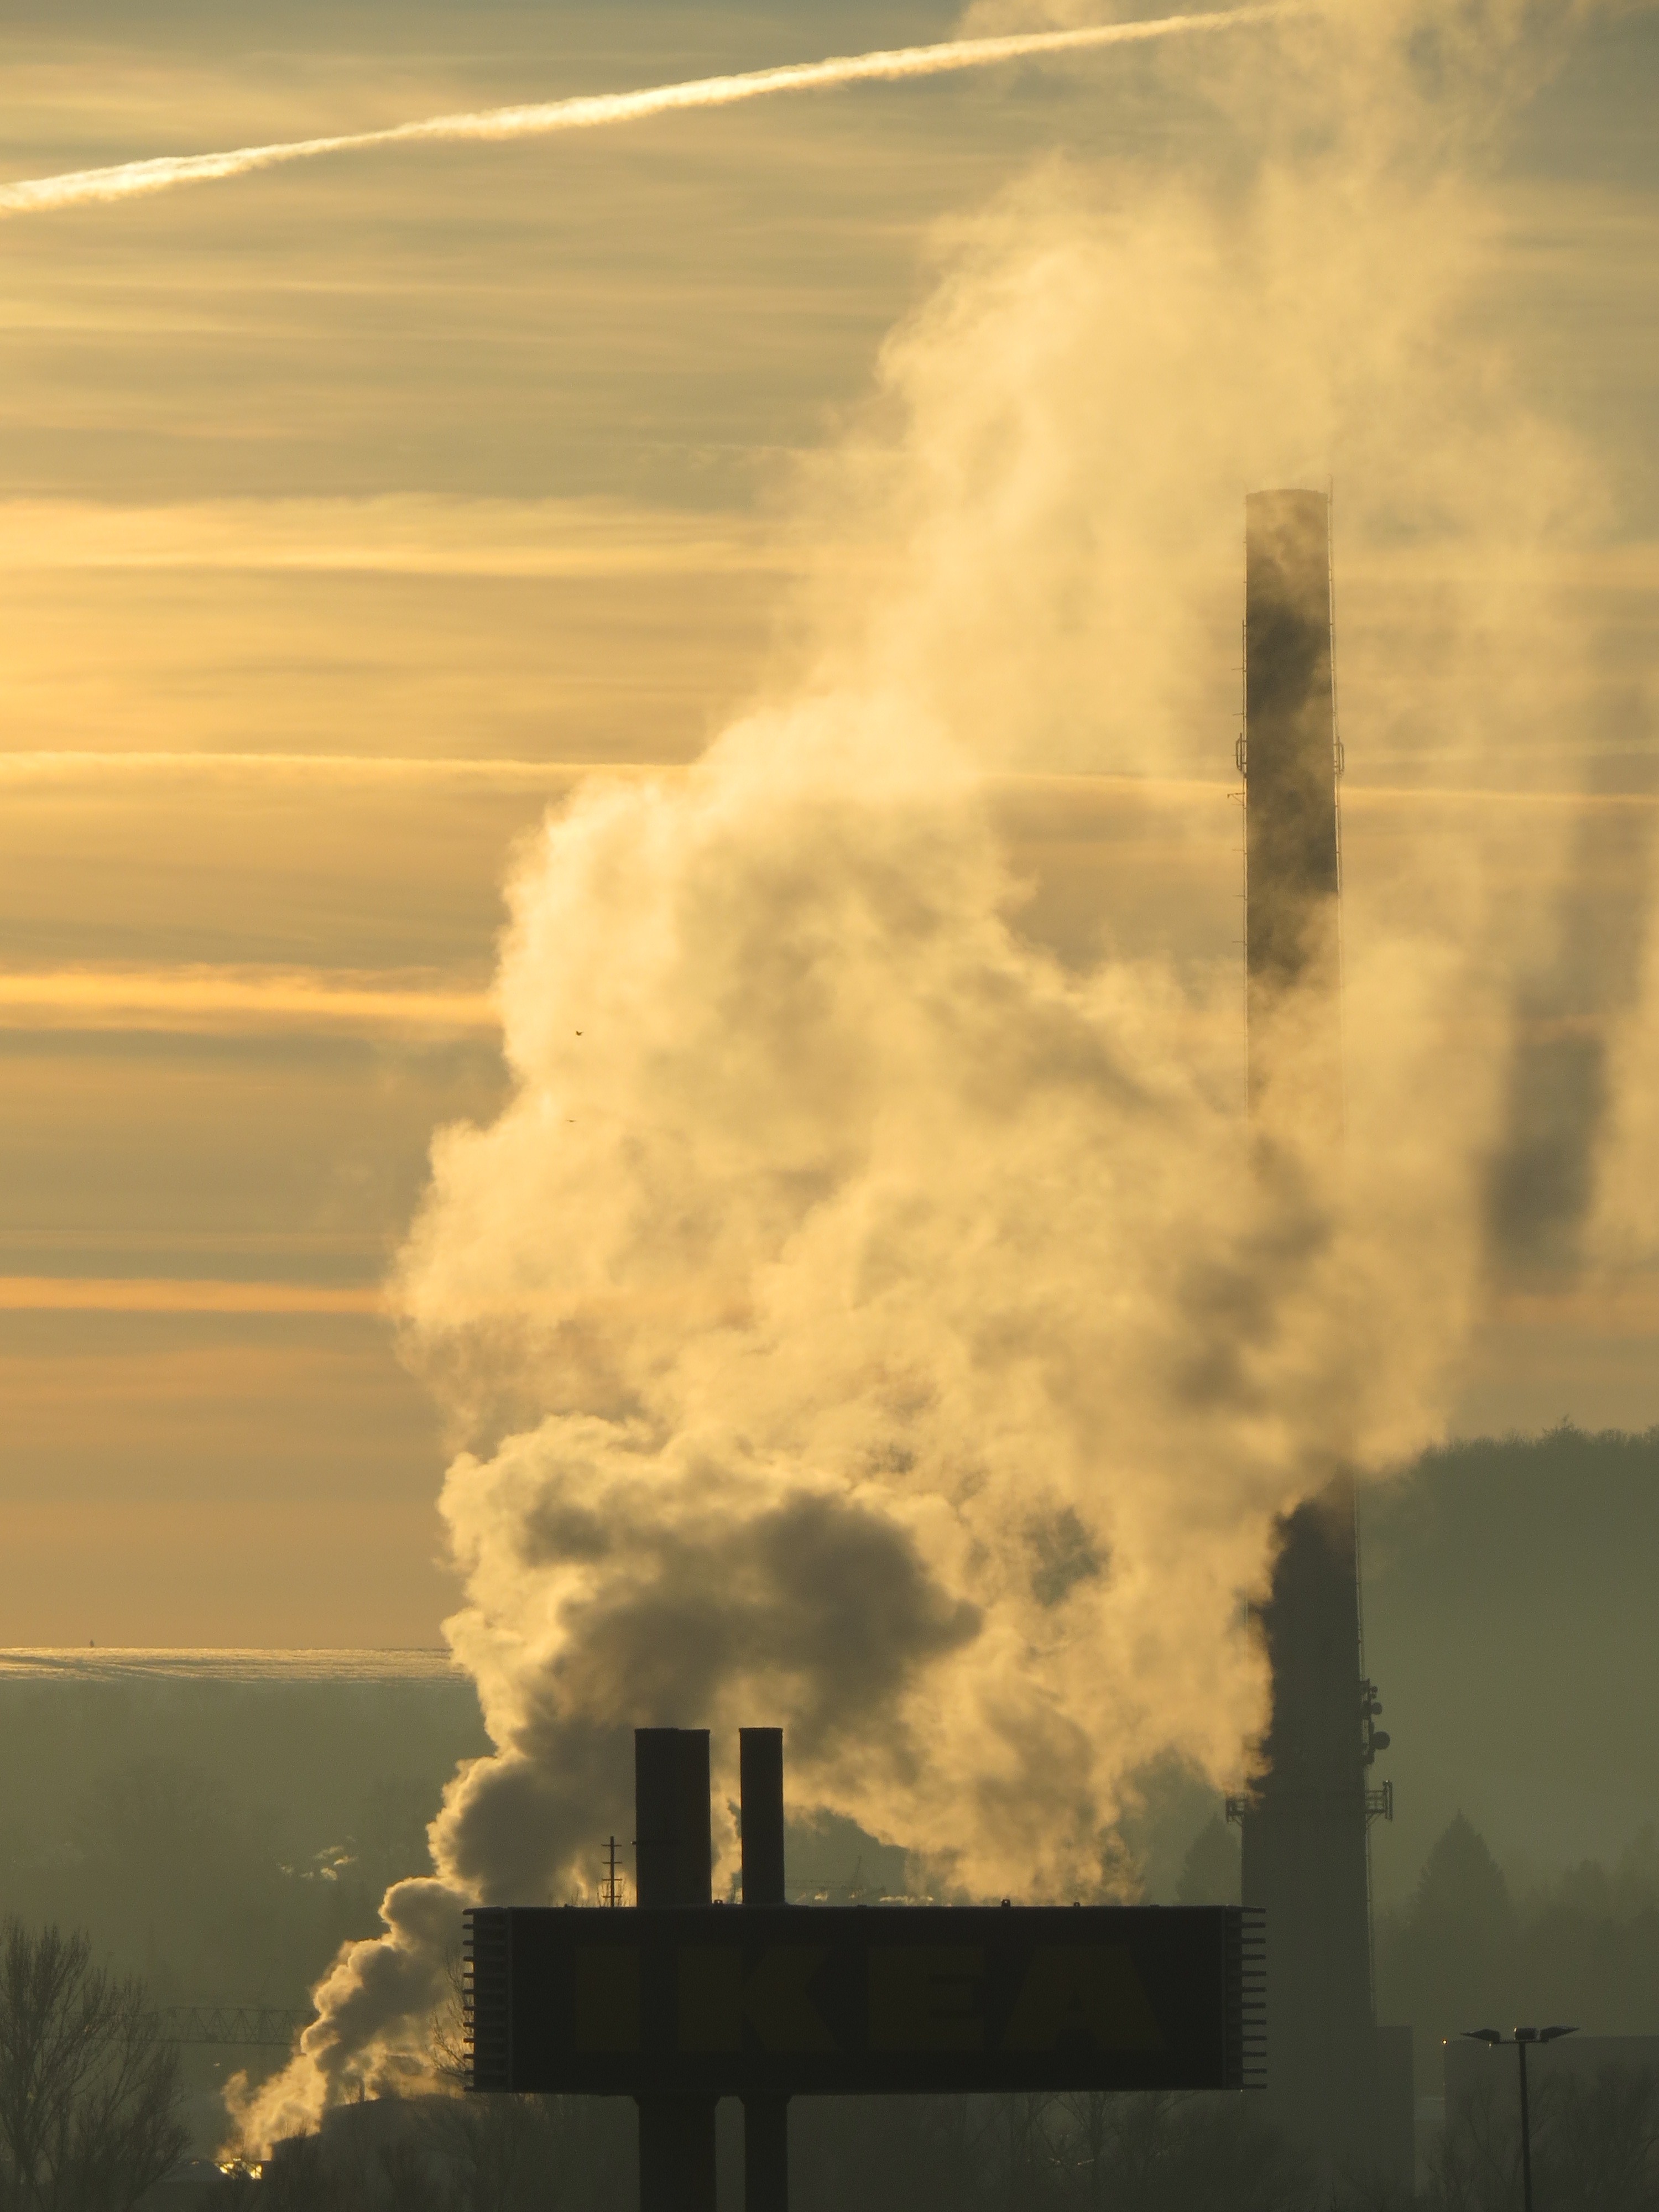
cloud, sky, sun, sunset, sunlight, morning, dawn, atmosphere, smoke, chimney, industry, pollution, environmental protection, industrial plant, back light, meteorological phenomenon, exhaust gases, atmospheric phenomenon, atmosphere of earth